Tom Sawyer Island

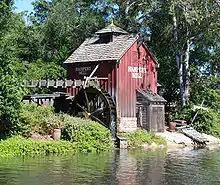
Magic Kingdom's Tom Sawyer Island in 2006

Prior to the debut of "Fantasmic!" in 1992, when the south end of the Island was re-built to facilitate the nighttime show, Tom Sawyer Island saw very little change. in 2007 the Island received major upgrades, new show elements, and a complete re-theming when it re-opened as Pirate's Lair on Tom Sawyer Island. The re-theming added characters and elements from and inspired by the "Pirates of the Caribbean" film series. A justification behind connecting the Tom Sawyer and pirate themes came in the form of a chapter from "The Adventures of Tom Sawyer" where Tom, Huck and Joe Harper go off to play pirates on a nearby island.